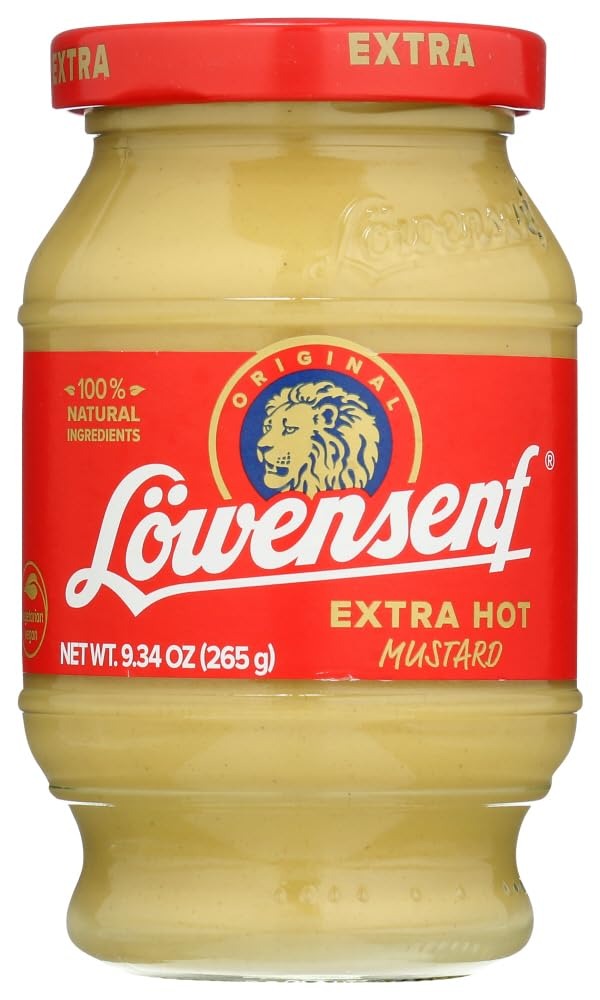
Item Name: lowensenf extra hot mustard - 9.3oz [6 units] (801693912447)
Bullet Point: lowensenf extra hot mustard - 9.3oz [6 units] (801693912447)
Value: 6.0
Unit: Count

Price: 52.49